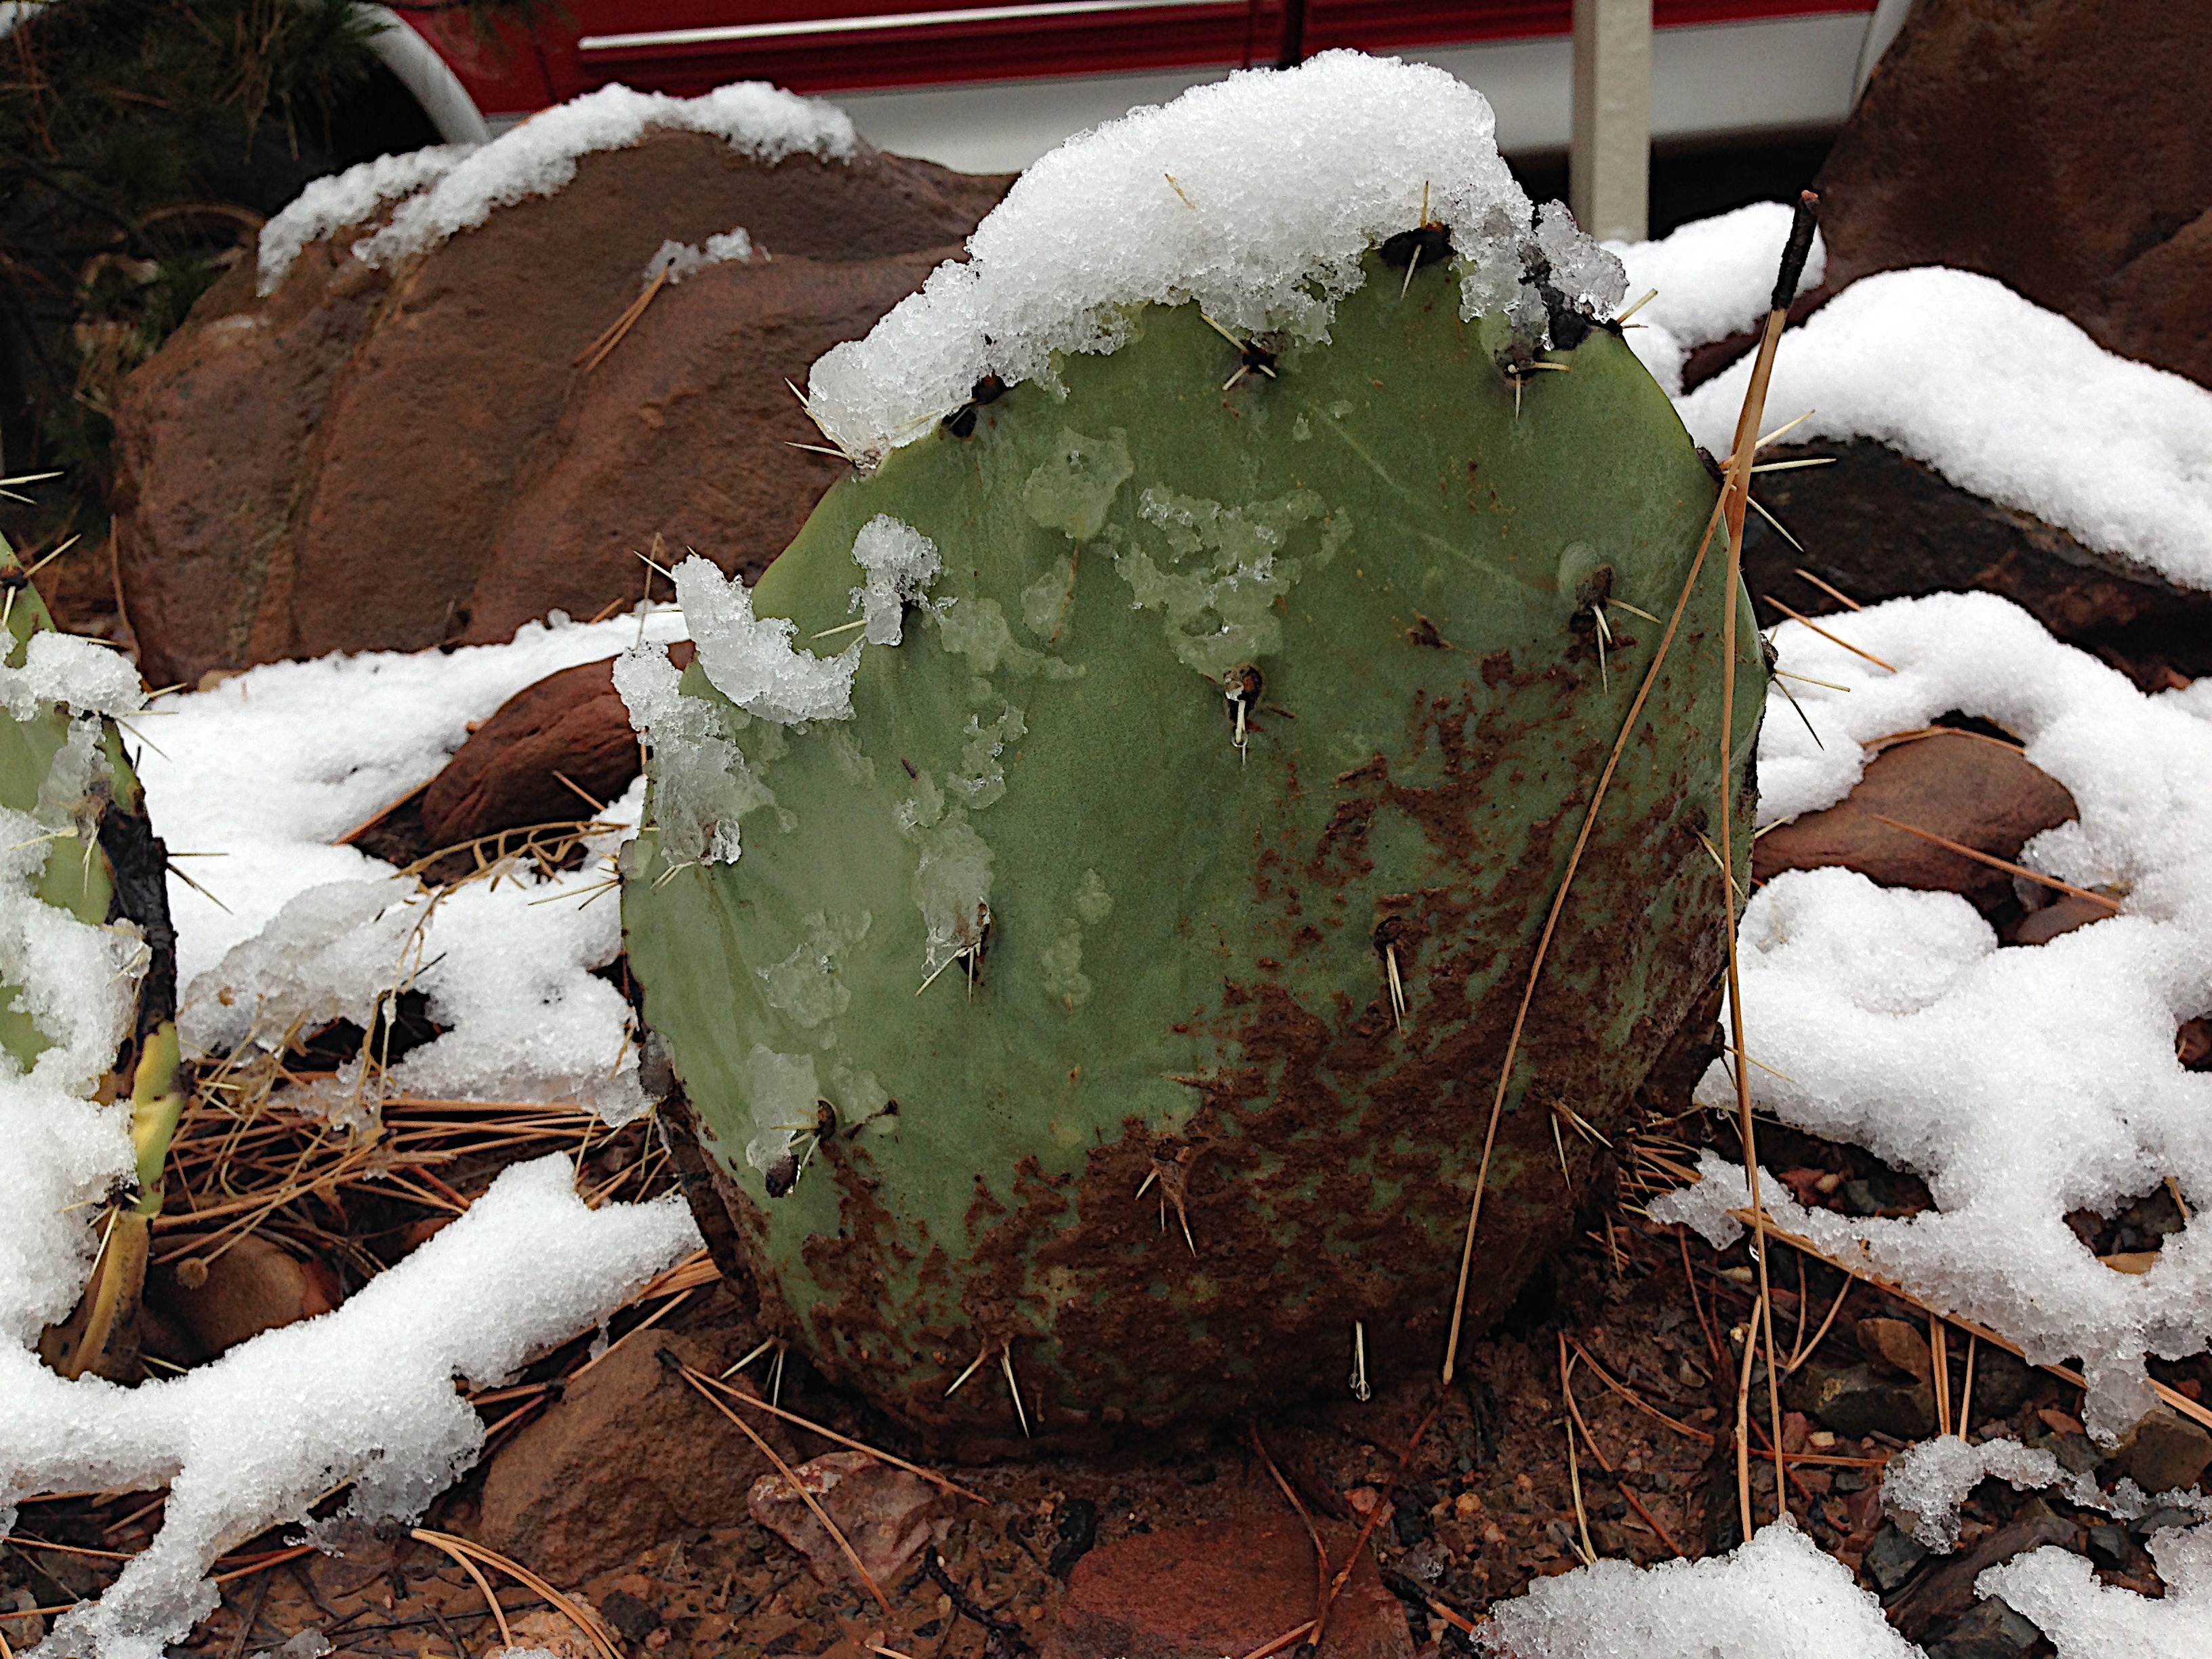
snow, winter, cactus, plant, leaf, flower, food, produce, weather, soil, botany, season, coconut, cool image, flowering plant, land plant